Rogozen Treasure

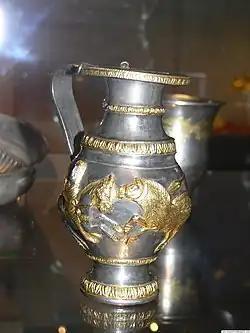
A goblet of the Rogozen treasure.

It was discovered by chance in the autumn of 1985 by tractor driver Ivan Dimitrov, digging a hole for an irrigation system in his garden in the Bulgarian village of Rogozen. On January 6,1986 an archaeological team, consisting of Bogdan Nikolov, Spas Mashov and Plamen Ivanov from the County Historical Museum(Regional Historical Museum) in Vratsa discovered a second half, consisting of 100 silver and gilded silver vessels.